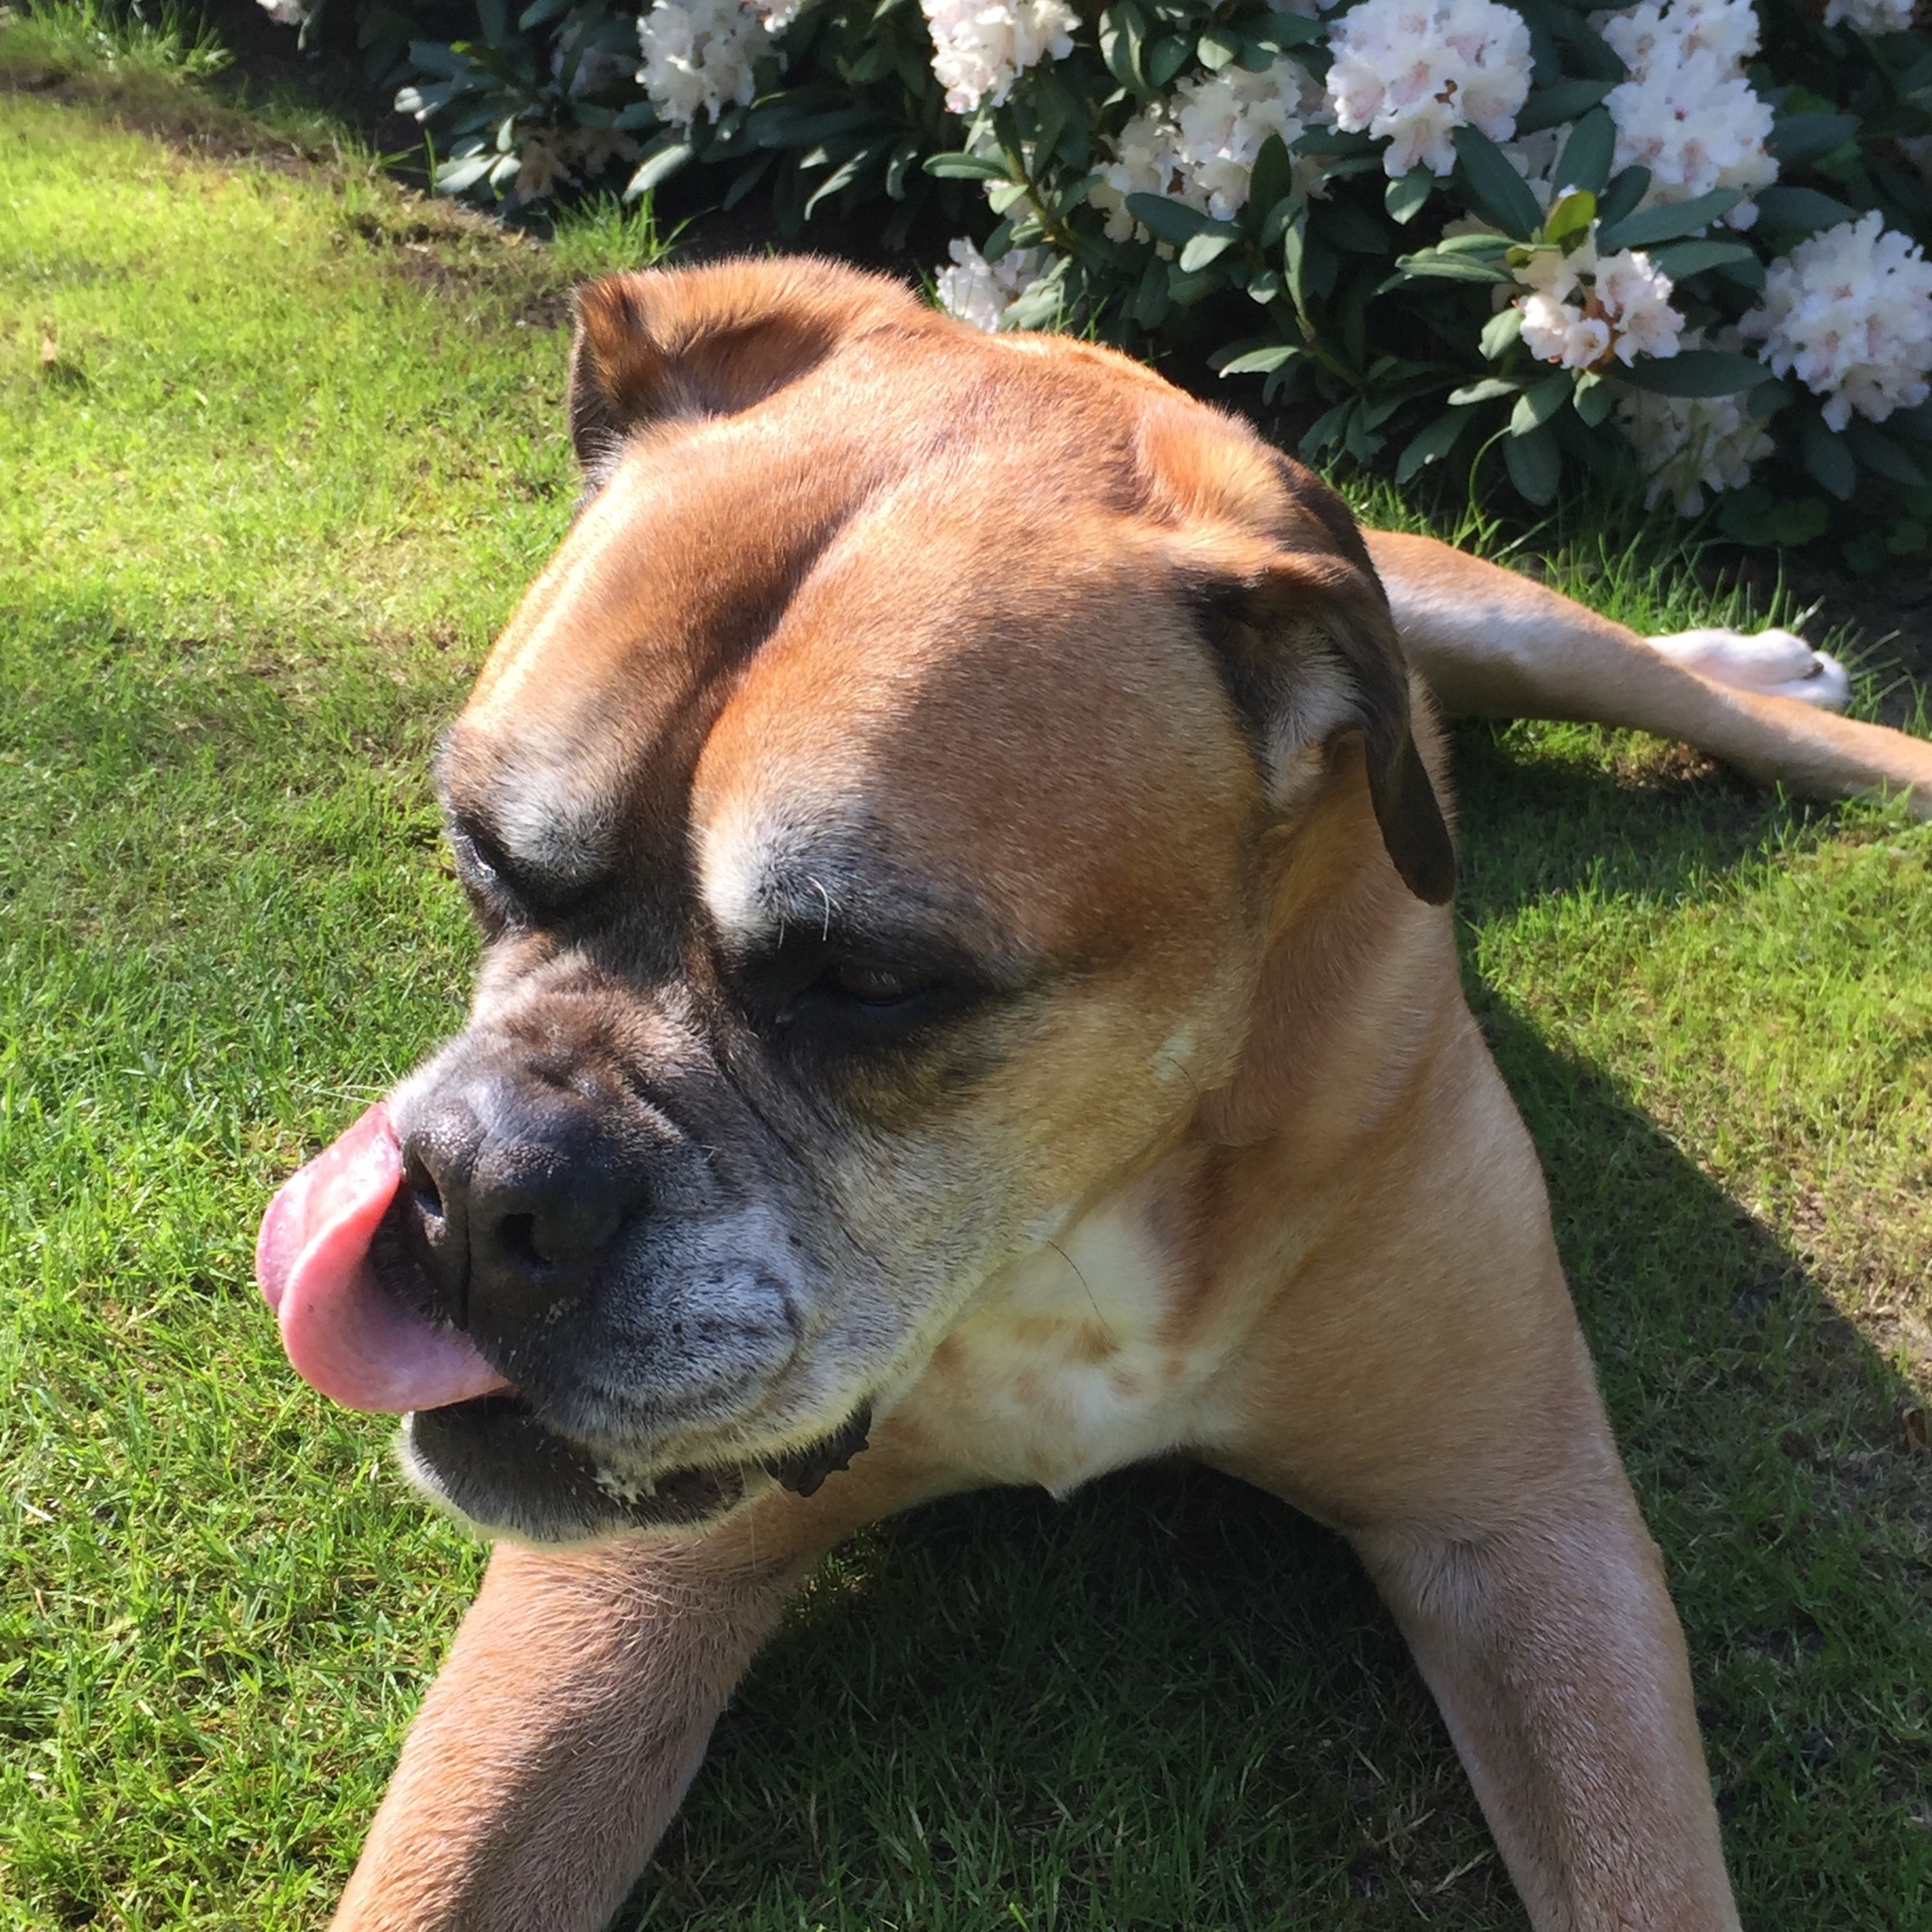
grass, sun, old, dog, pet, relax, mammal, garden, bulldog, boxer, animals, vertebrate, are, nice, dog breed, bullmastiff, old english bulldog, boerboel, dog like mammal, carnivoran, dog breed group, dog crossbreeds, olde english bulldogge, toy bulldog, british bulldogs, australian bulldog, american bulldog, puggle, dierenportret